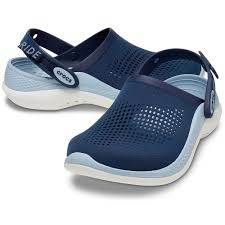
Label: Clog